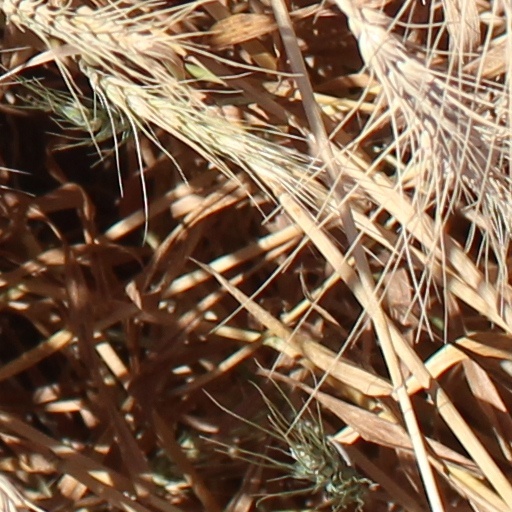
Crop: wheat